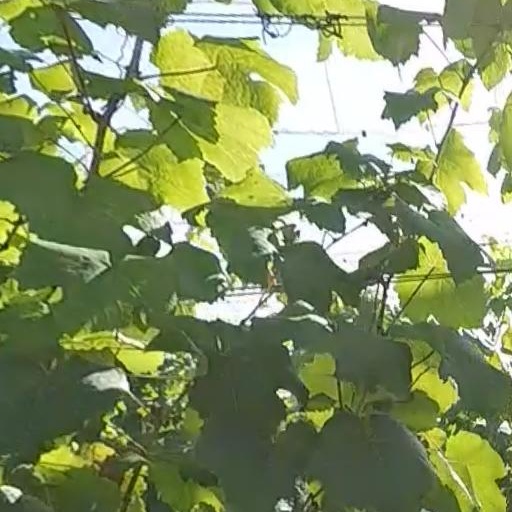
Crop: grape